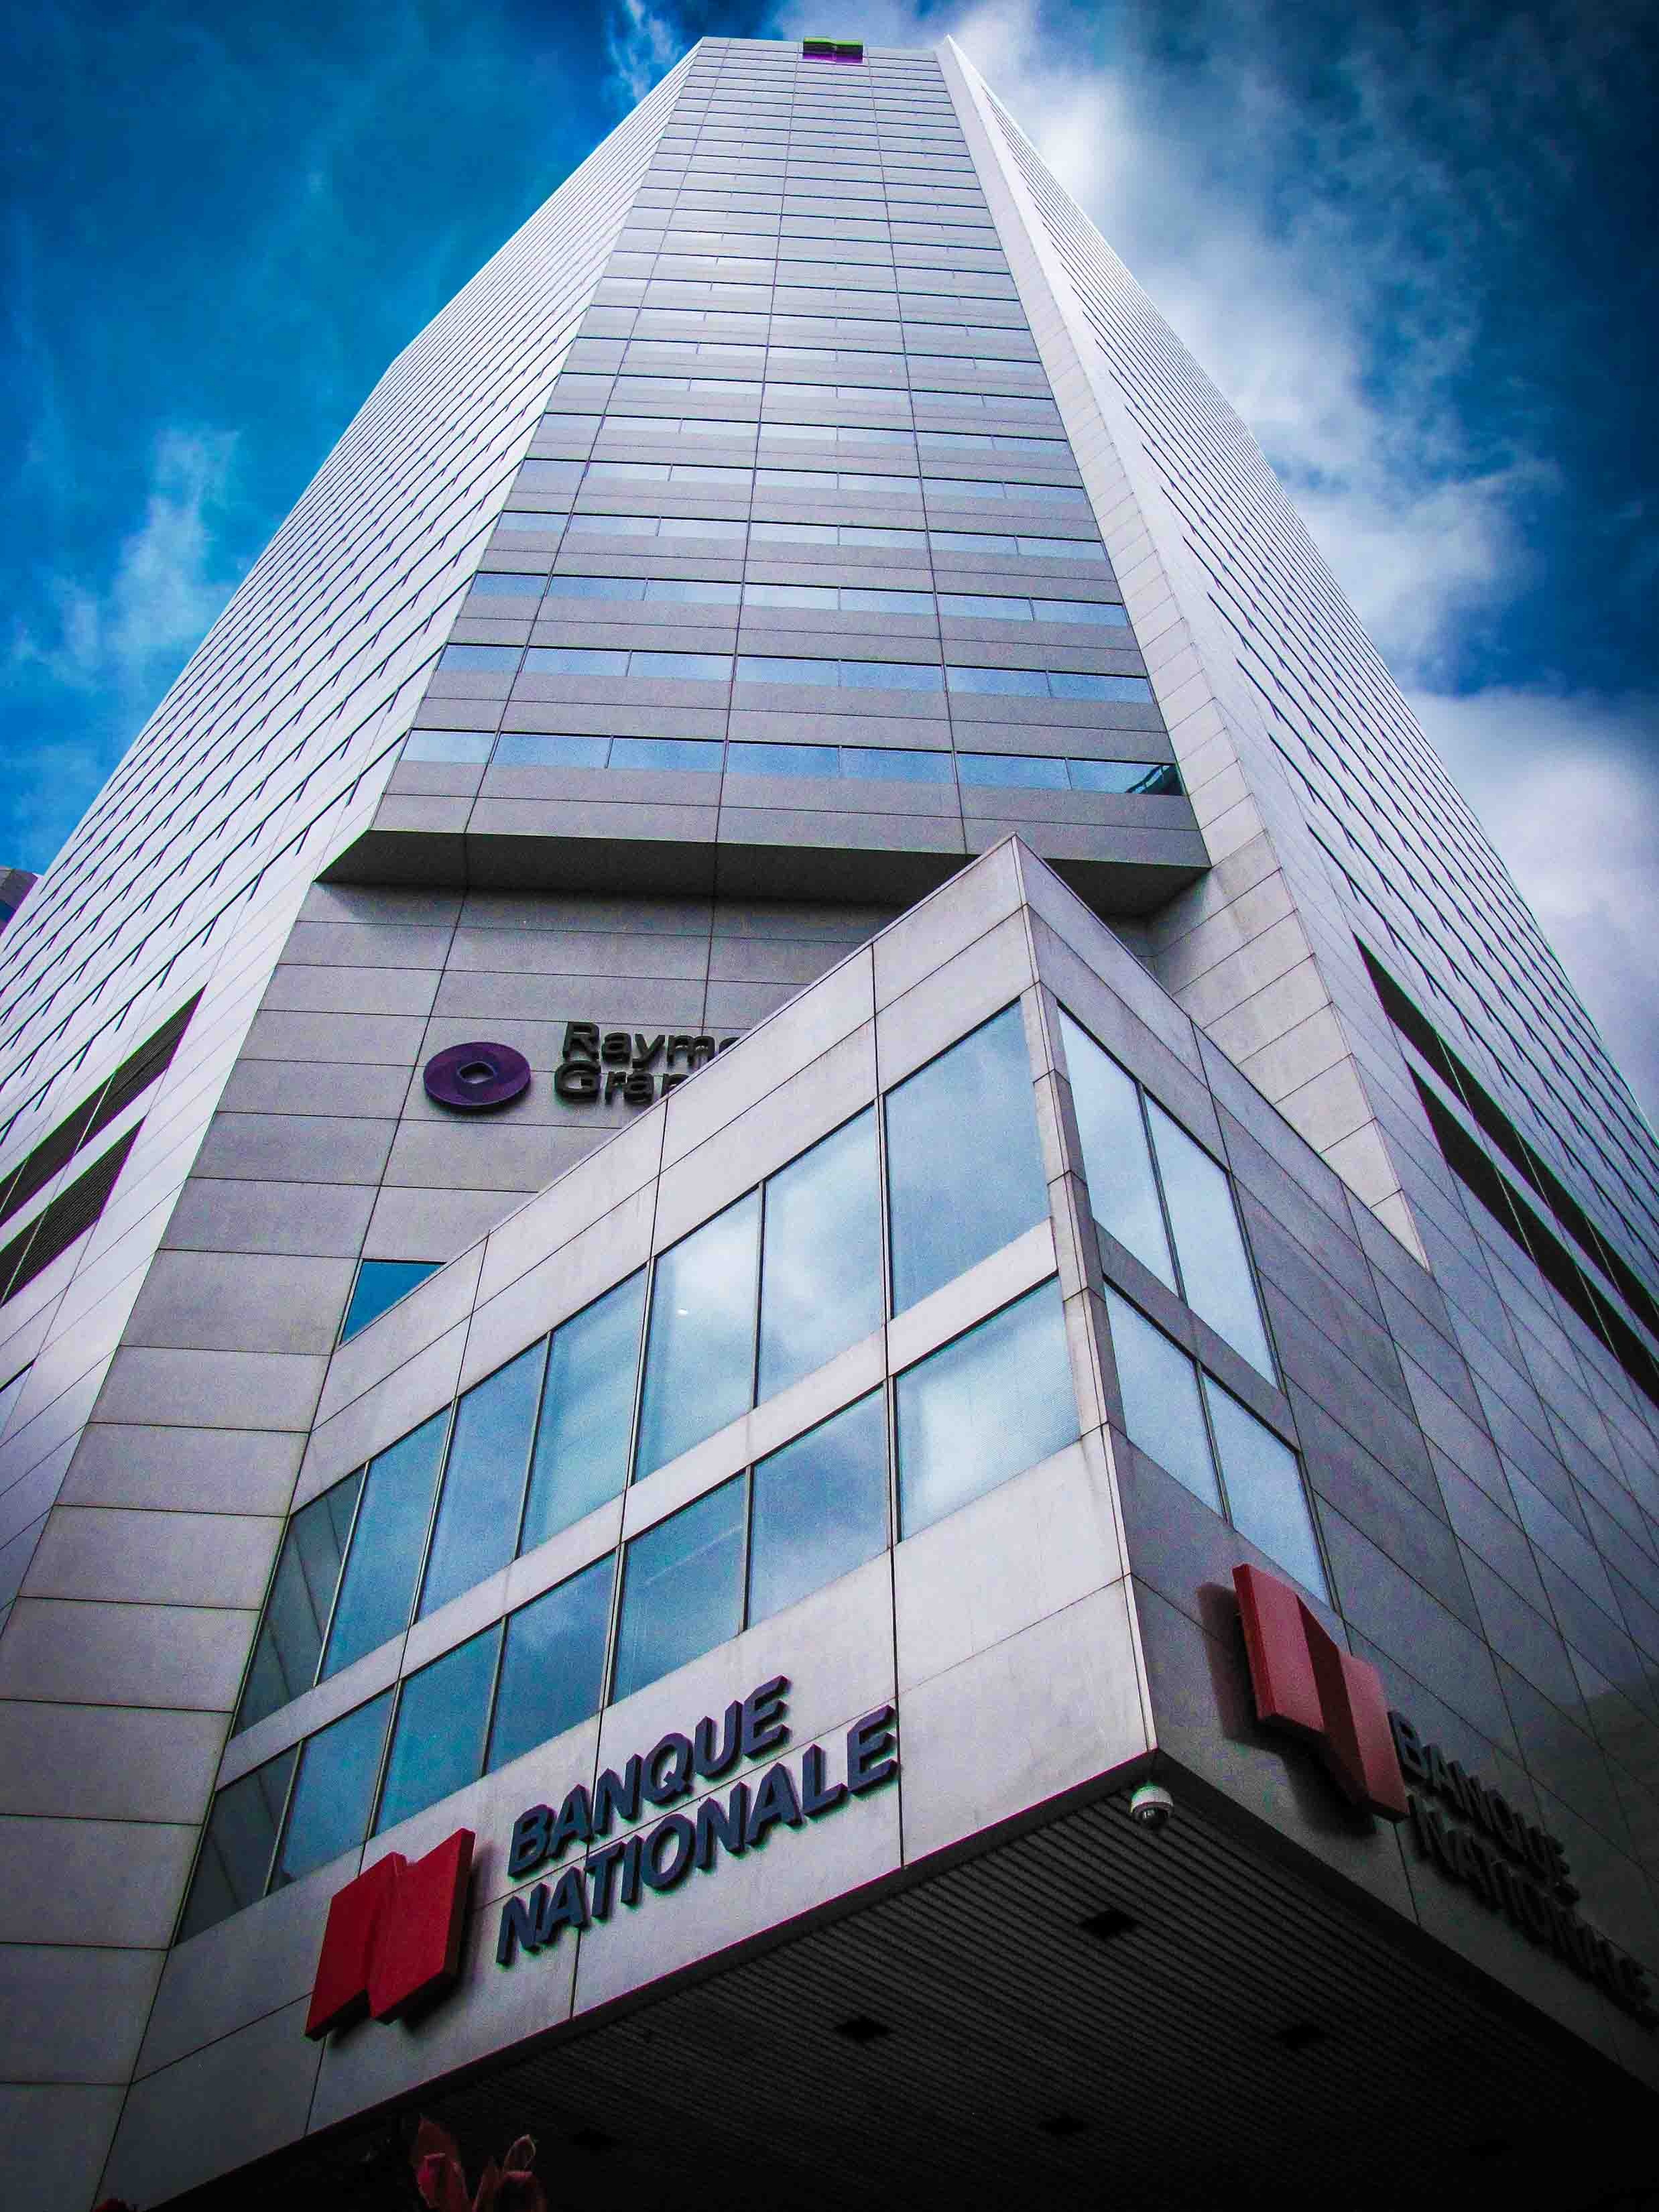
architecture, structure, sky, building, skyscraper, landmark, facade, blue, modern, stadium, tower block, arena, montreal, shape, headquarters, daylighting, national bank, architectire, sport venue